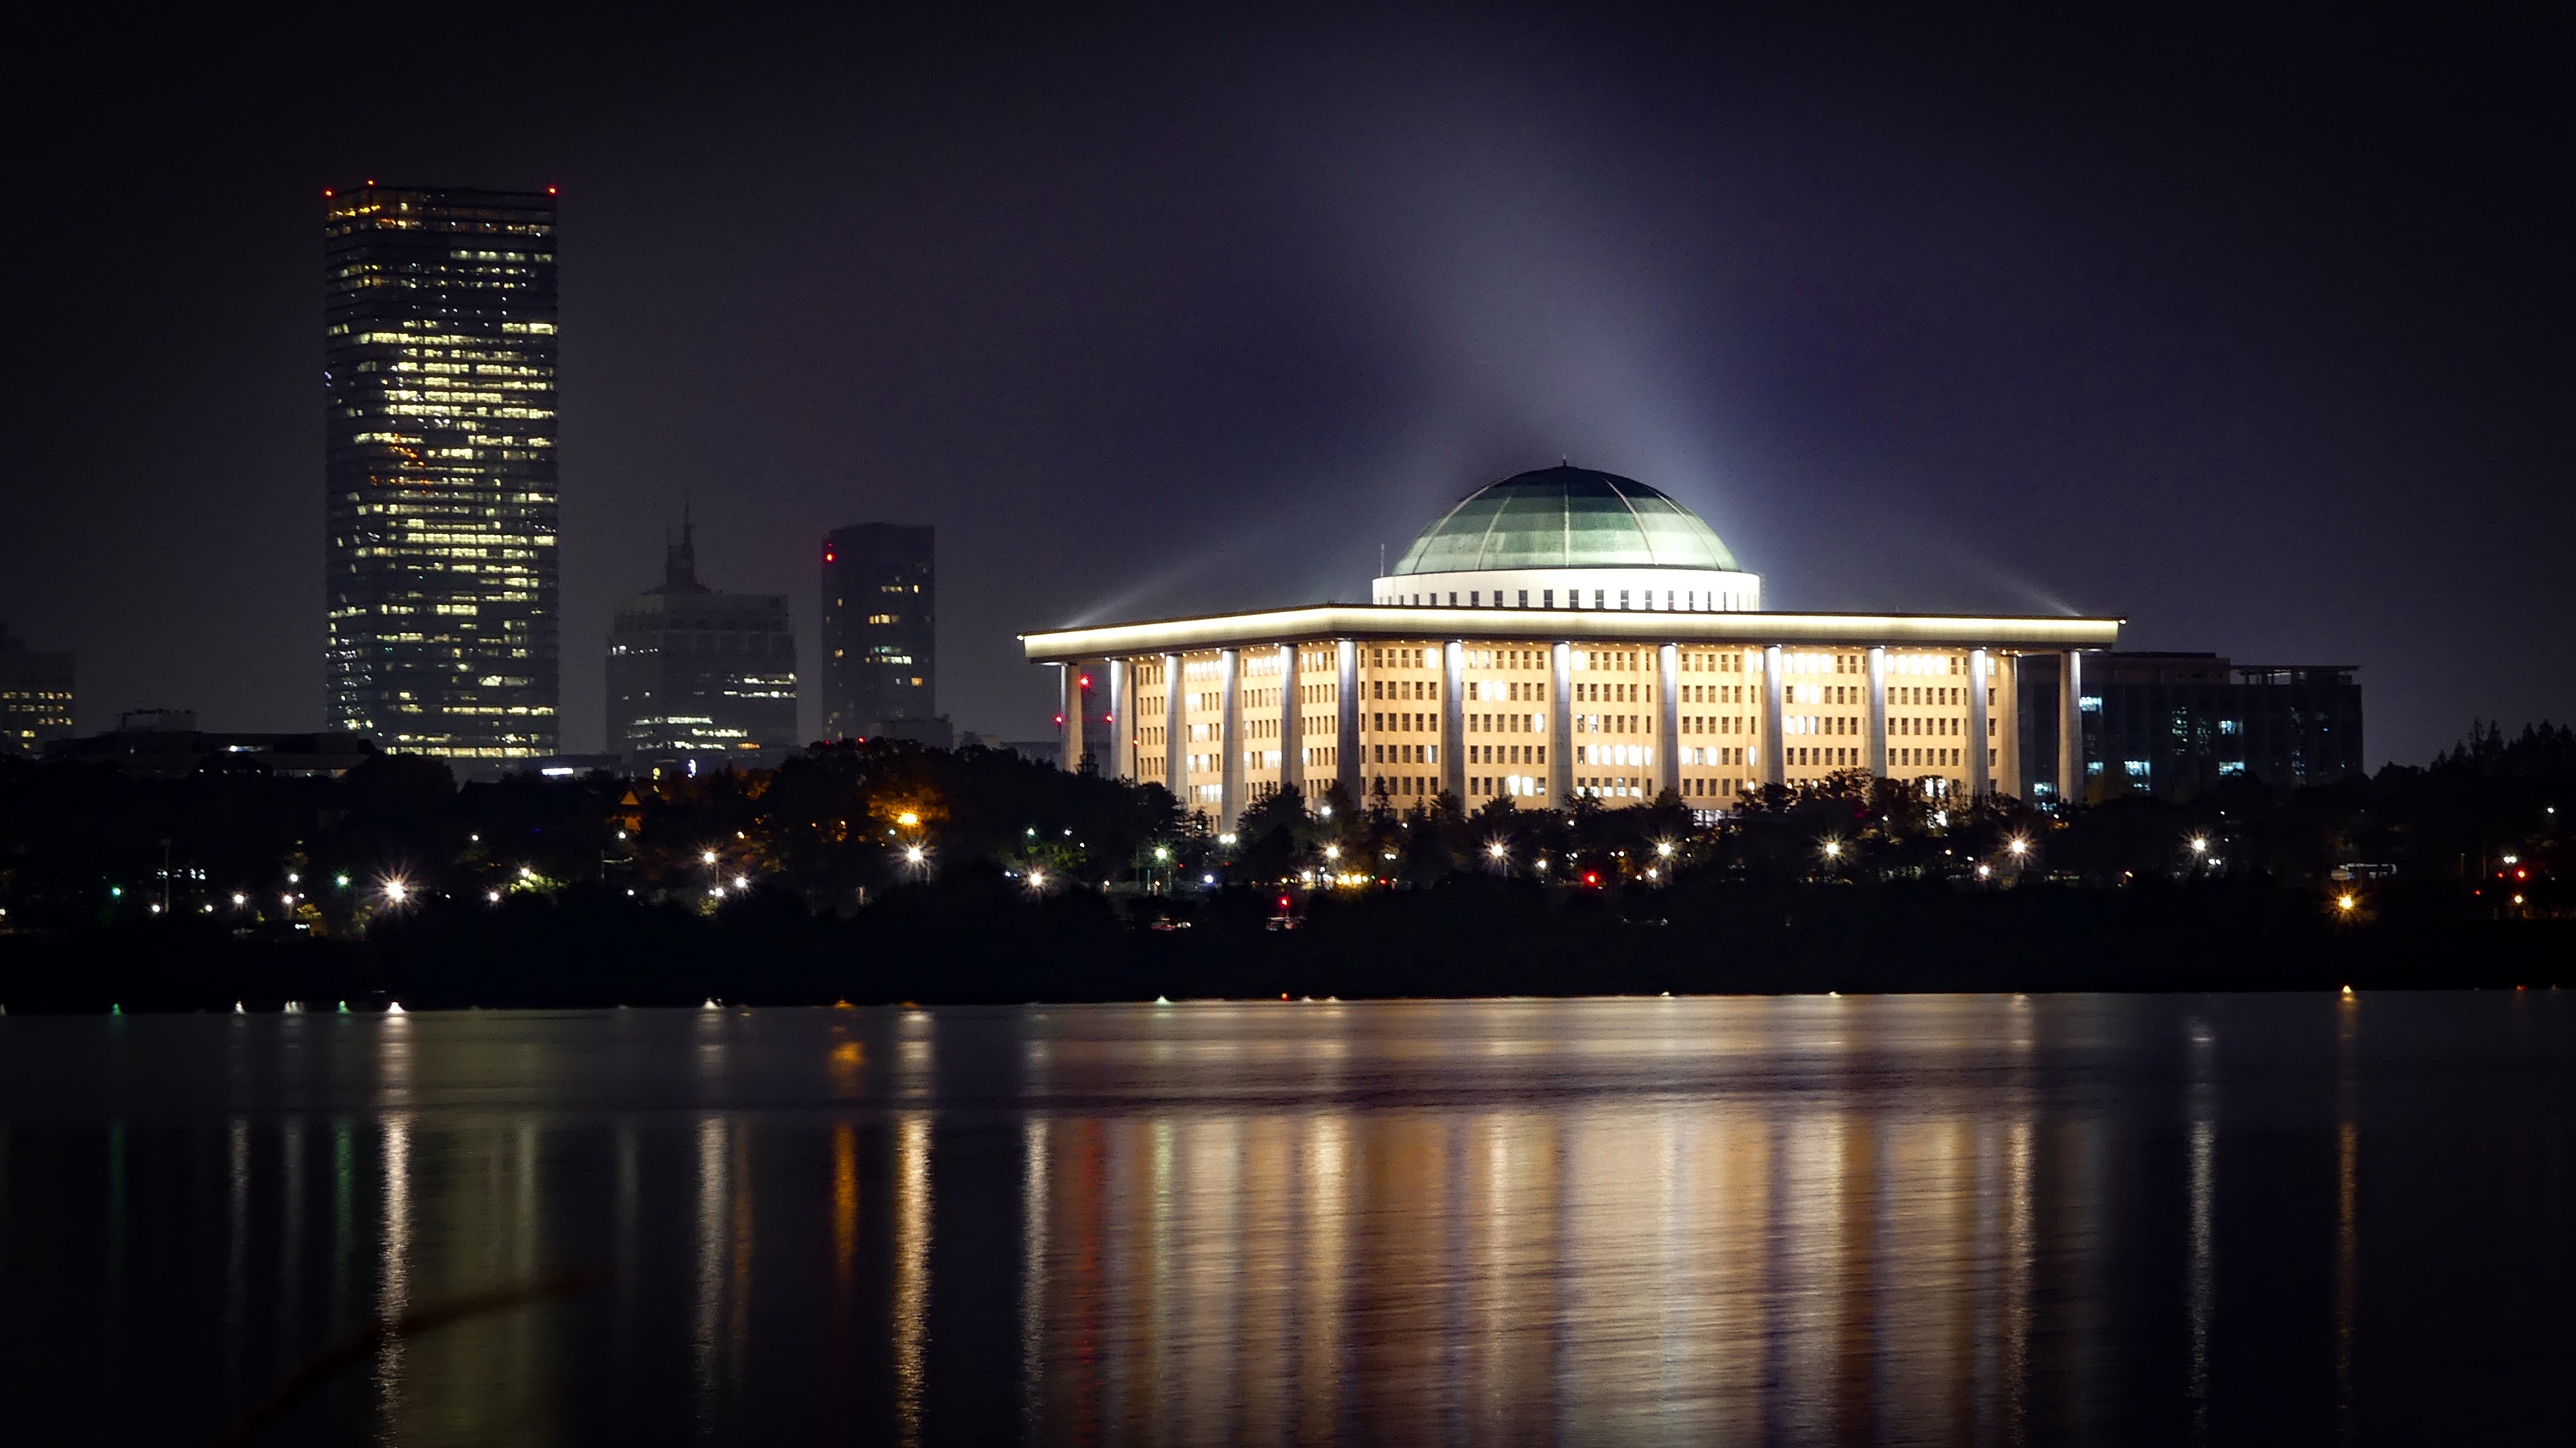
reflection, night, landmark, sky, architecture, city, light, building, metropolitan area, cityscape, lighting, water, urban area, river, metropolis, downtown, house, reflecting pool, tower block, cloud, tourist attraction, midnight, skyline, evening, corporate headquarters, symmetry